AHRLAC Holdings Ahrlac

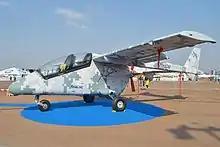
Ahrlac on static display at Waterkloof AFB during the 2014 African Aerospace & Defence airshow

On 26 July 2014, the first Ahrlac prototype conducted its maiden flight from Wonderboom. It was initially deployed on a 20-hour flight test program to contrast computer simulations against data from the prototype's real-world flight performance; during each of these flights, telemetry data was gathered inflight by a specially-equipped Pilatus PC-12 chase plane. The initial prototype is to be used to prove the flight characteristics and performance of the aircraft, while the second prototype, designated as the Advanced Demonstrator (ADM), shall be for testing armaments and mission systems. Advanced flight testing is to be carried out for the Ahrlac's full lifecycle as well.